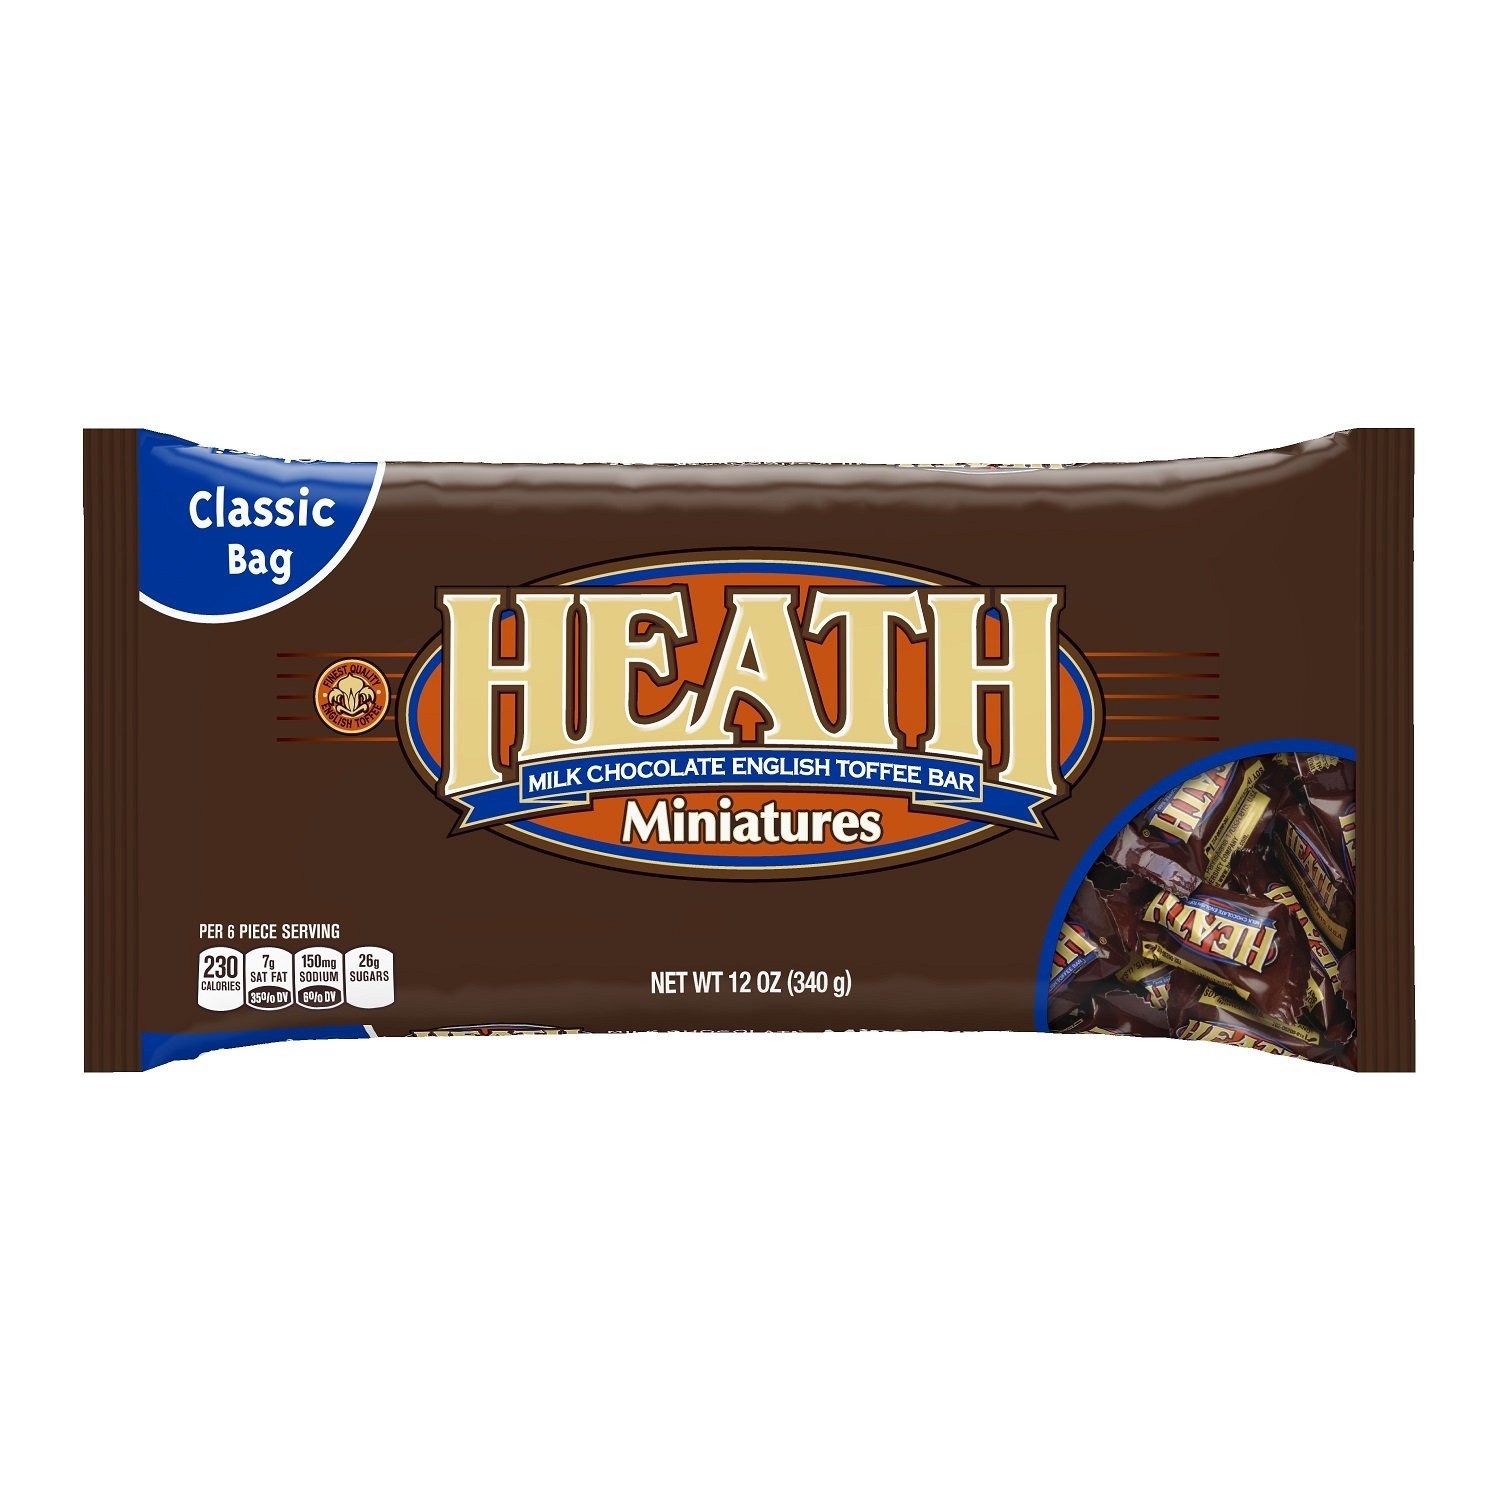
Item Name: HEATH Toffee Bar Miniatures, 12 Ounce
Bullet Point 1: Perfect for a sweet snack and in candy dishes
Bullet Point 2: Delicious on their own or incorporated into desserts
Bullet Point 3: Milk chocolate with English toffee
Bullet Point 4: A kosher and gluten-free candy
Value: 12.0
Unit: oz

Price: 15.48